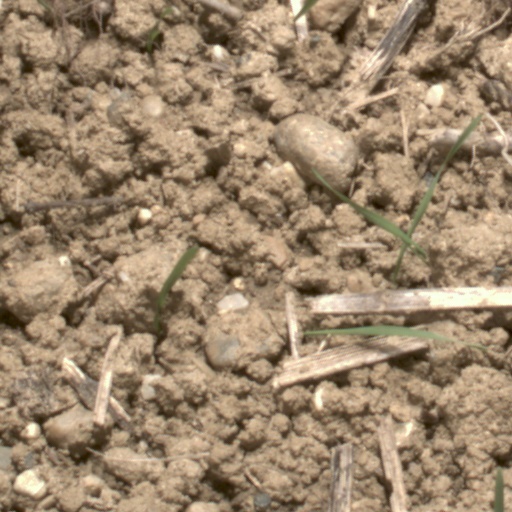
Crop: wheat